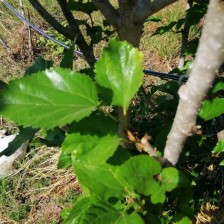
Variety: Buriram60